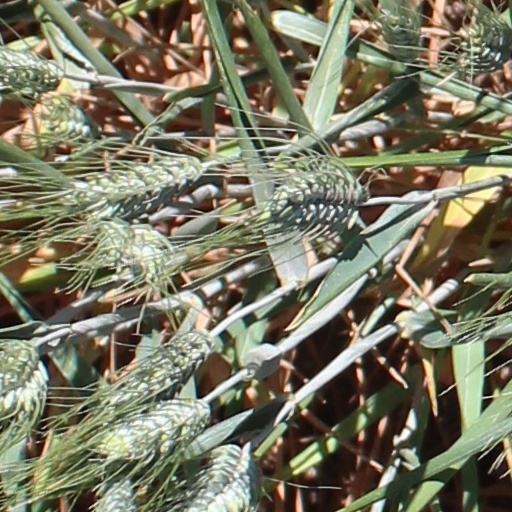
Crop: wheat